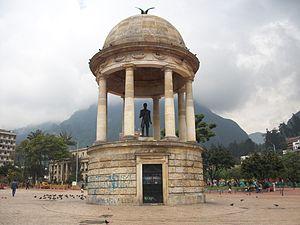
Cet article liste les monuments nationaux de Bogota, en Colombie. Au 25 septembre 2013,157 monuments nationaux y étaient recensés.